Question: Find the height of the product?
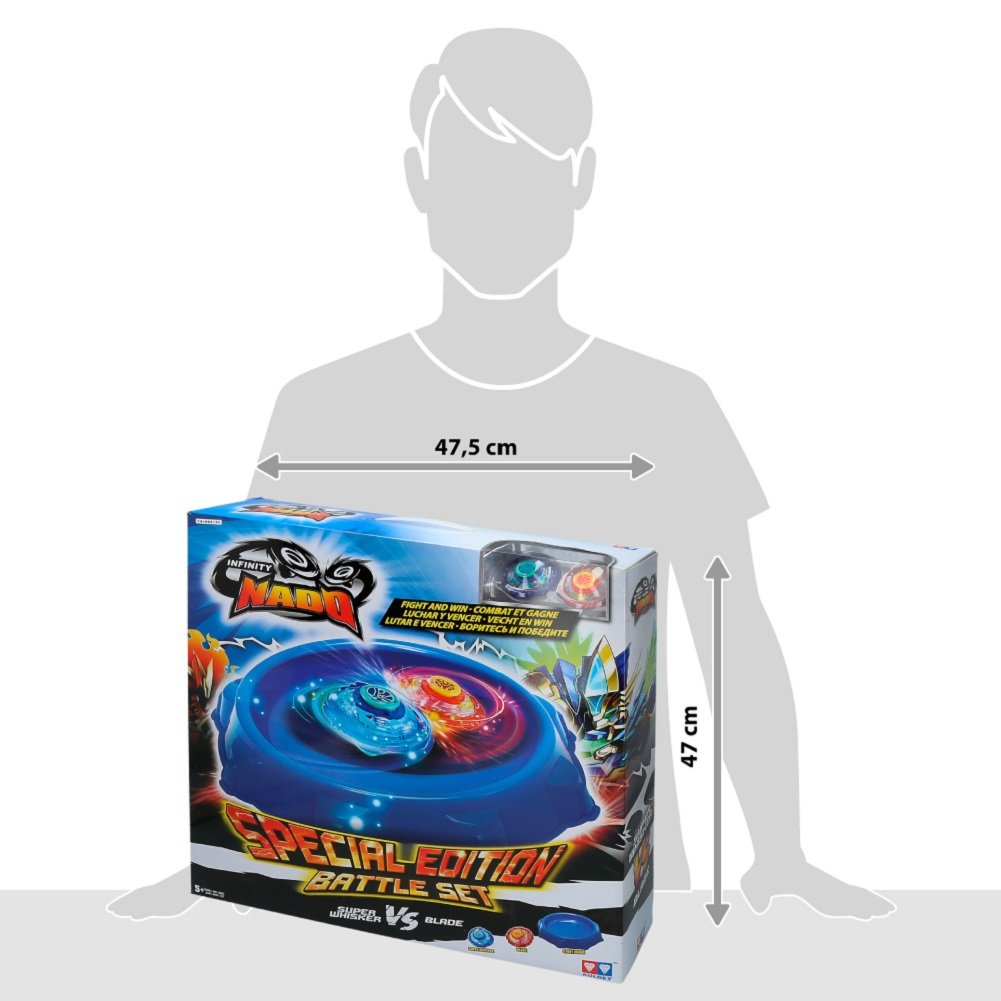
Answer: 47.0 centimetre